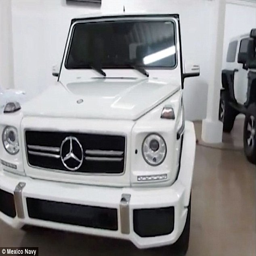
difficult raid : in one of the raids , armed force took part in a high - speed chase after the driver of a white vehicle tried to run down security